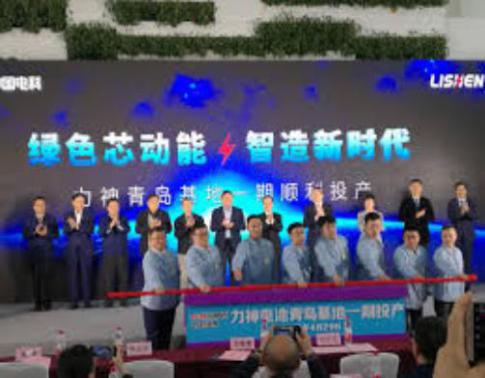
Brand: lishen
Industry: Electronic